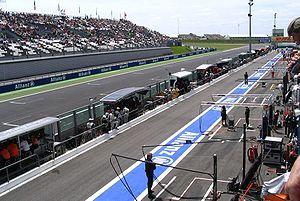
L'histoire du sport en France peut se découper dans le temps en séquences spécifiques relativement homogènes mais de durées très variables. Ses origines remontent pour beaucoup à la période gallo-romaine avant de revêtir des formes particulières au Moyen Âge puis de justifier un discours très construit lors de la Renaissance. Celui-ci ne se cristallise vraiment en France que dans la première partie du XIXᵉ siècle avec le développement de la gymnastique comme activité éducative et hygiénique. Ce n'est qu'à la fin de ce siècle que certains s'efforcent d'y associer la compétition sportive venue timidement d'outre-Manche comme activité de loisir de l'aristocratie. Ces pionniers doivent lutter contre le manque d'intérêt des pouvoirs publics et leurs dissensions internes entre les tenants du modèle anglo-saxon et ceux des jeux traditionnels français.
Le circuit de Nevers Magny-Cours est un circuit automobile permanent français situé près du village de Magny-Cours, à 18 km au sud de Nevers dans la Nièvre et propriété du conseil départemental de la Nièvre depuis 1986.